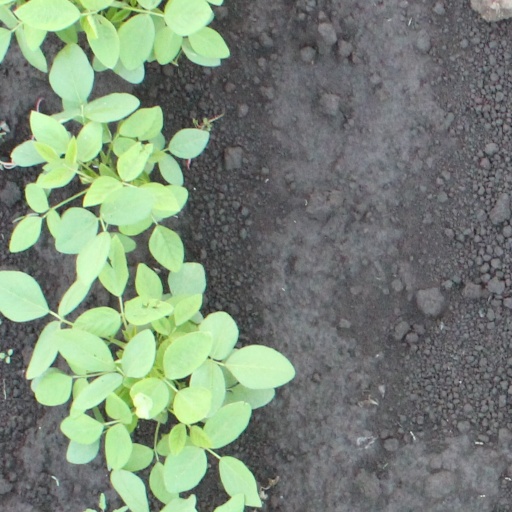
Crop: soybean